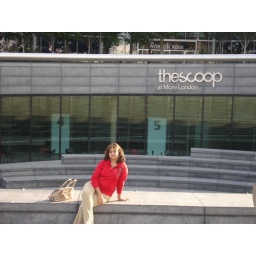
me sitting near london bridge